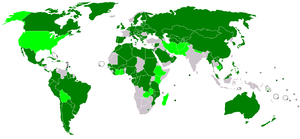
La convention de Vienne sur le droit des traités de 1969 codifie les traités et les relations internationales juridiques entre les États. N'étant pas rétroactive, elle n'est pas appliquée pour les traités précédents, mais doit être respectée entre les États parties.